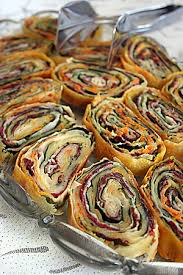
Yemek: borek